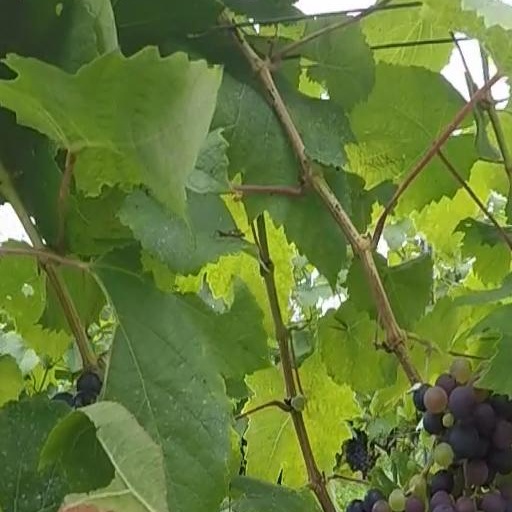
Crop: grape